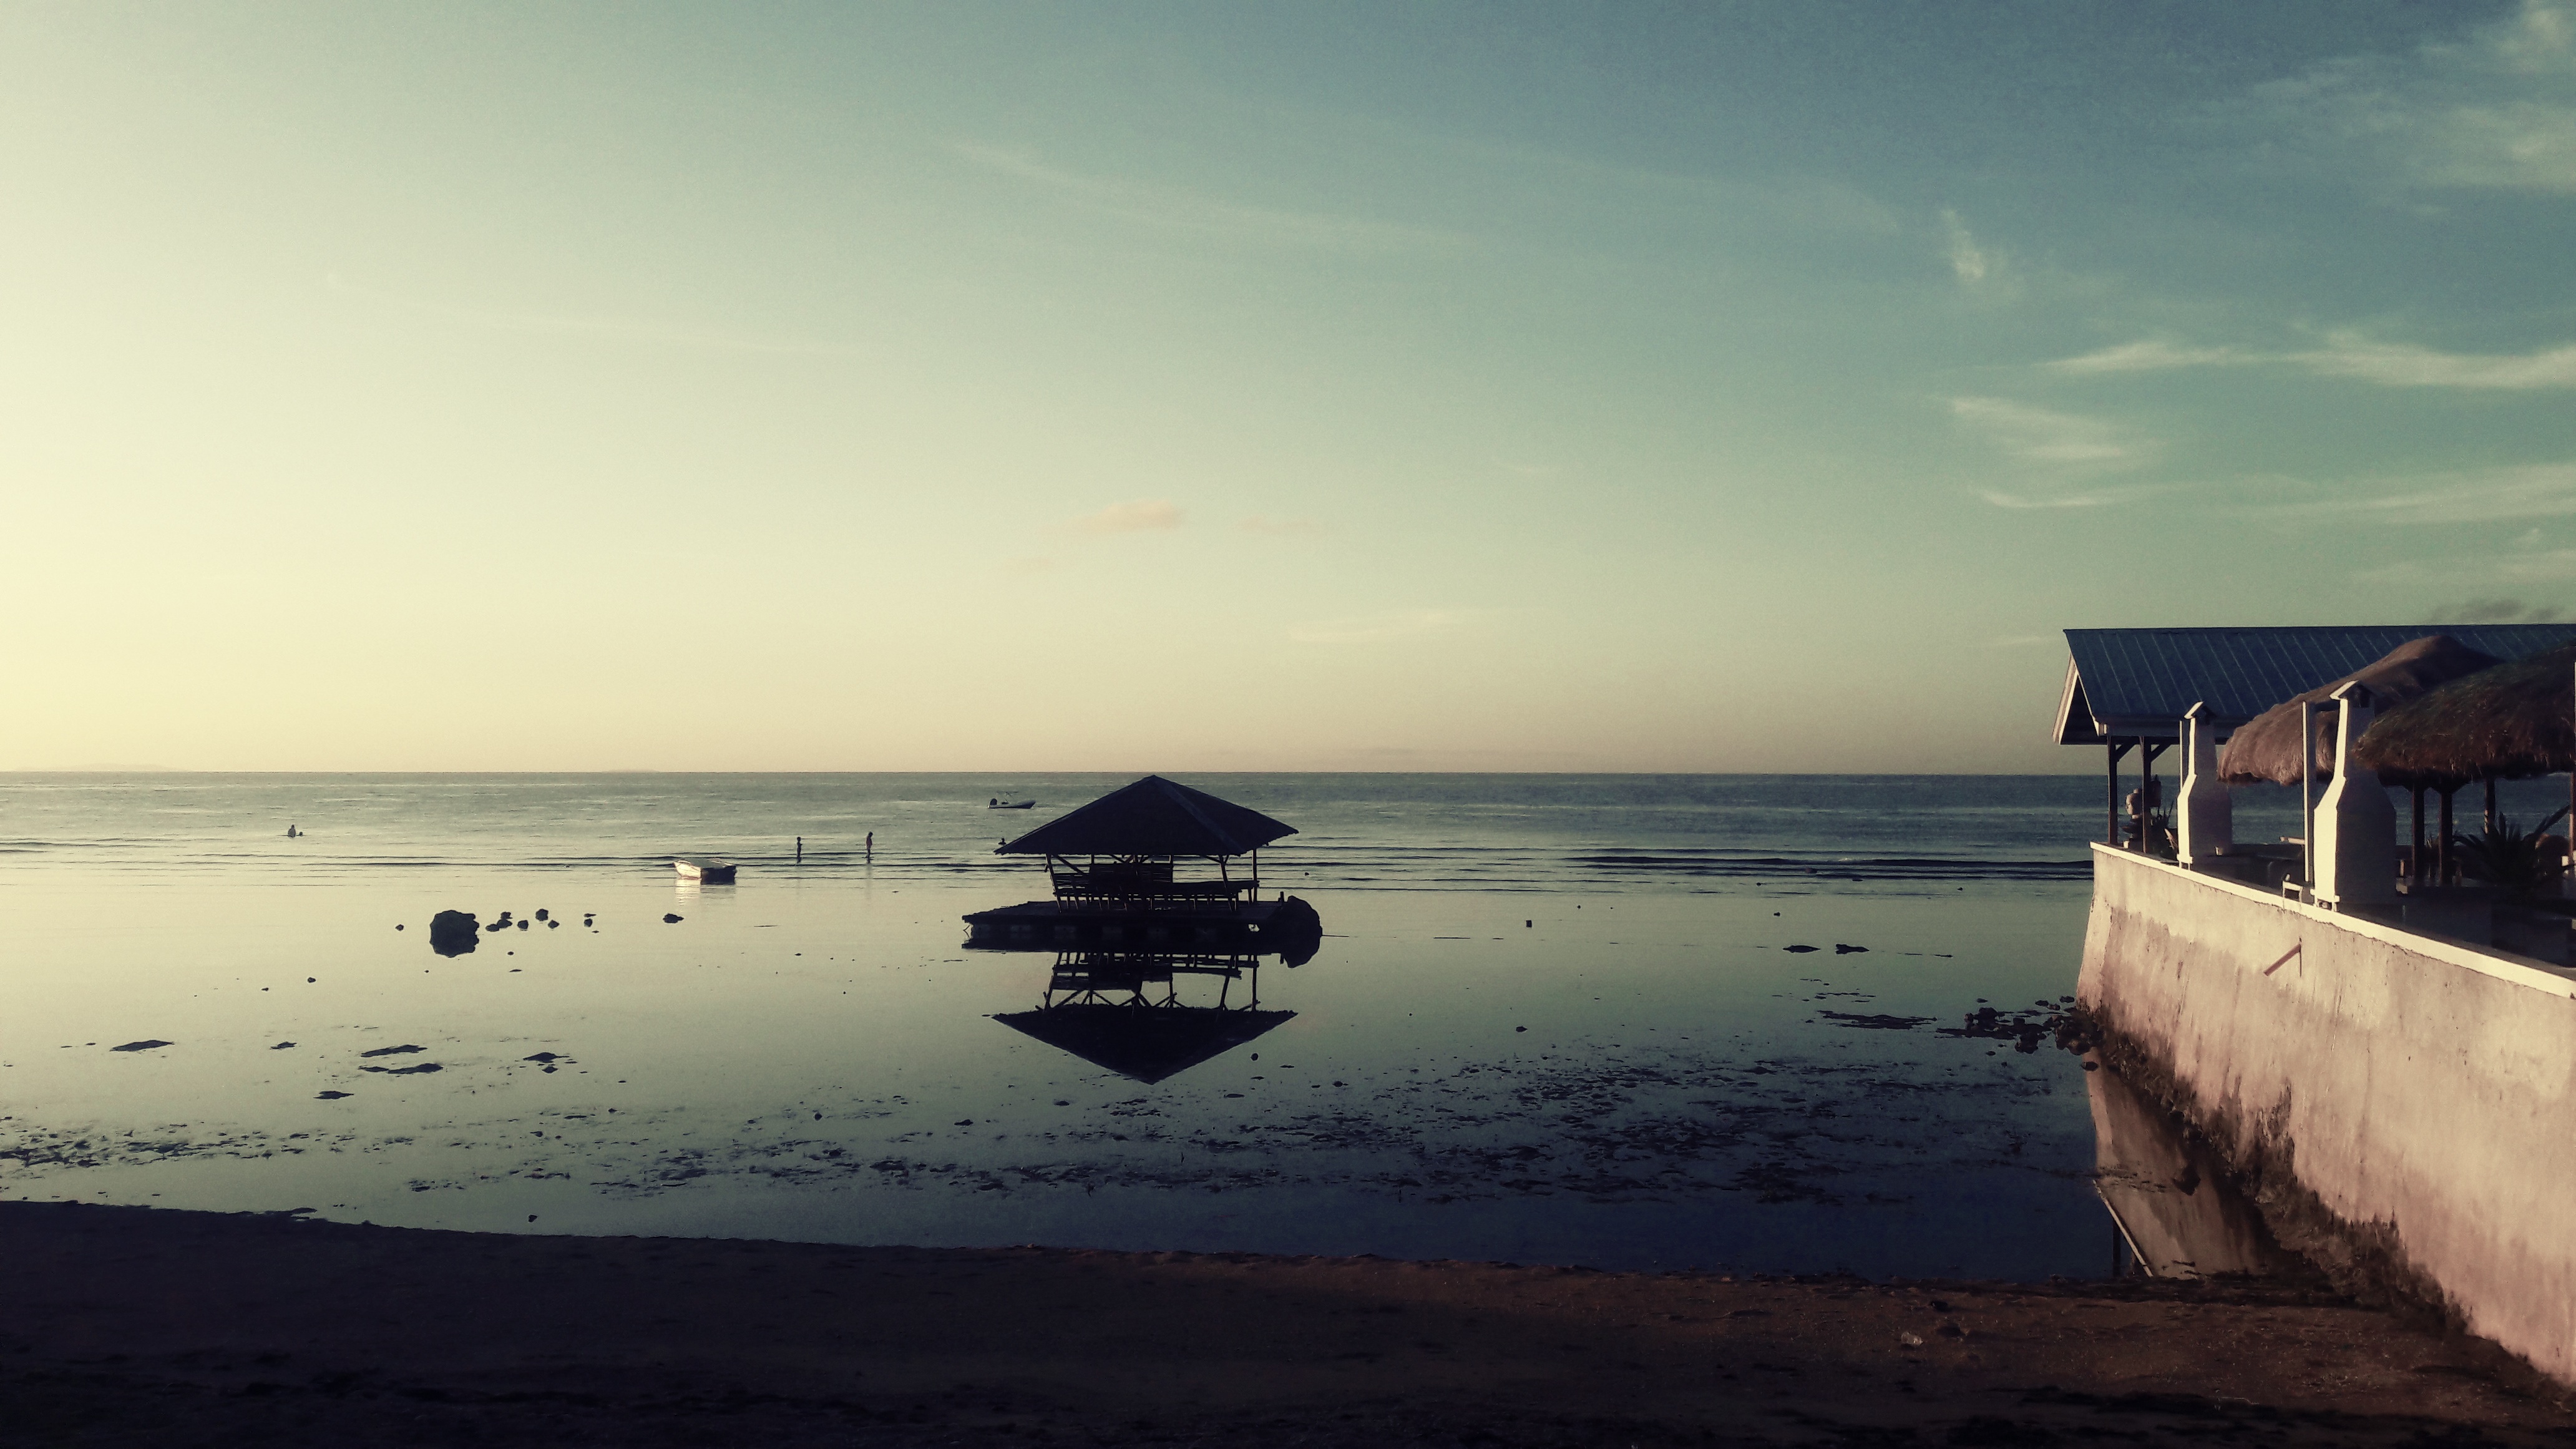
beach, sea, coast, sand, ocean, horizon, cloud, sky, sunrise, sunset, morning, shore, wave, dawn, dusk, evening, reflection, bay, body of water, cape